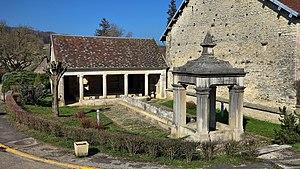
La fontaine-lavoir
Autoreille est une commune française située dans le département de la Haute-Saône en région Bourgogne-Franche-Comté.